Oveng

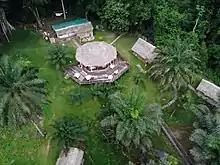
View of Oveng Forest Lodge, South Cameroon

Oveng is a town and commune in the South Province of Cameroon. It is located on the Kam River near the southern border with Equatorial Guinea and near the Ntem River.